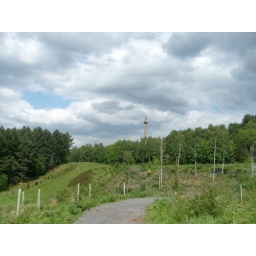
This is HUGE! At one point this was the tallest monument or column in the UK.